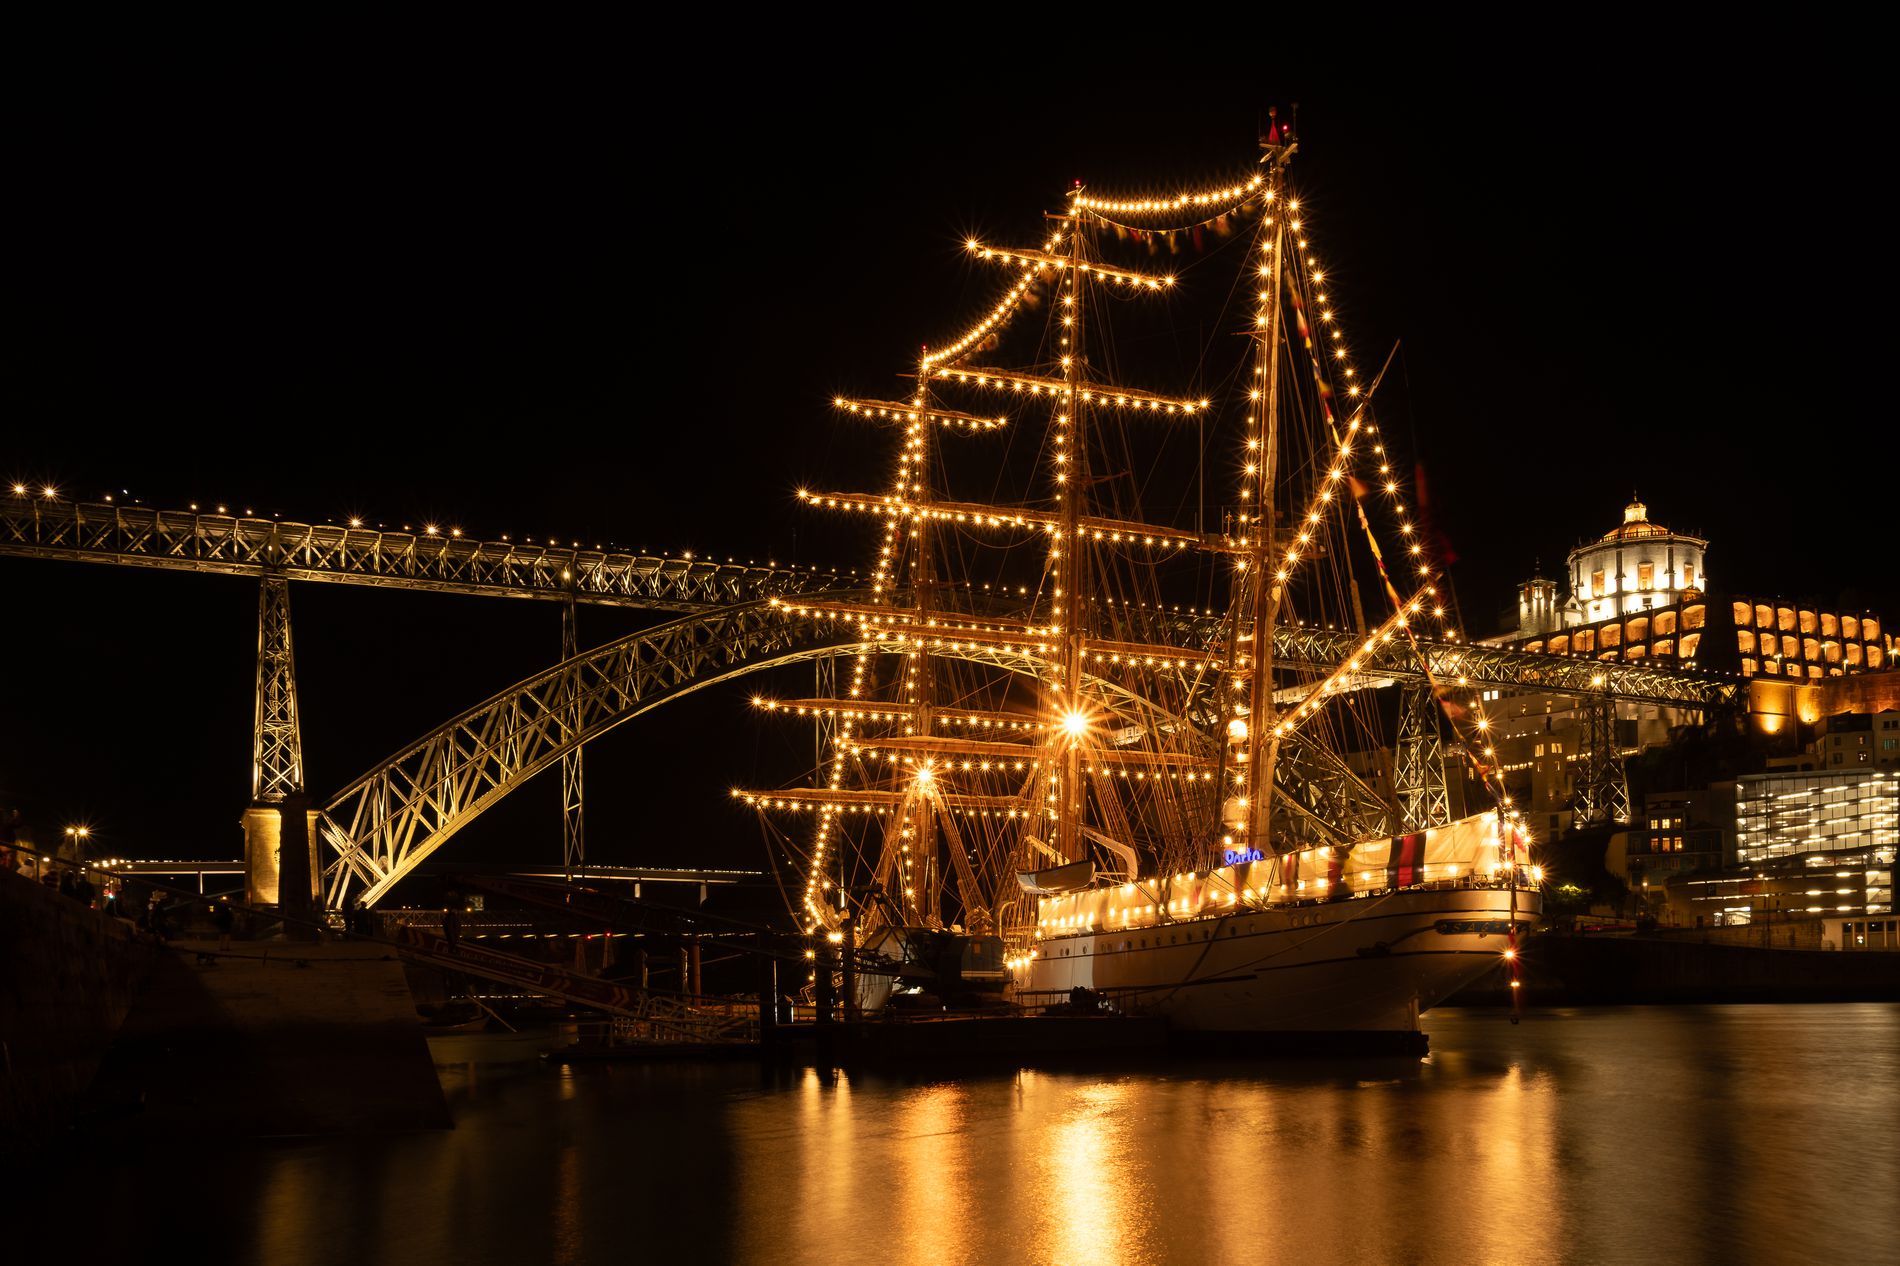
The Shining boat
This is a night photo showing a sailing boat illuminated by golden lights that highlight the ship's tall masts. In the background, a metal bridge adds depth to the scene. In the background, illuminated buildings appear on a hillside, creating an attractive natural look. The lighting is warm and soft, and the calm water reflects the lights, adding a magical atmosphere to the photo.
A nighttime Long-exposure photograph, of a large sailing boat illuminated by lanterns. The ship's masts are high, giving it a festive look. In the background, a metal bridge is also illuminated, adding depth to the scene. The cityscape is surrounded by warm lighting, and the calm waters reflect the lights, creating a magical atmosphere.
Labels: Water, Waterfront, Arch, Architecture, City, Metropolis, Urban, Person, Arch Bridge, Bridge, Outdoors, Port, Boat, Transportation, Vehicle, Sailboat, Nature, Night, Building, Cityscape, Pier, Harbor, Watercraft, Scenery, Canal
Camera: NIKON CORPORATION NIKON D850
Lens: 24.0-85.0 mm f/3.5-4.5, AF-S VR Zoom-Nikkor 24-85mm f/3.5-4.5G IF-ED
Aperture: F16
Exposure: 8 sec
ISO: 100
Focal length: 24.0 mm